Morana (goddess)

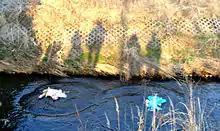
Marzanna dolls are thrown into the Brynica; Miasteczko Śląskie, 2015

The effigy has usually been made of straw, wrapped in white cloth and adorned with ribbons and necklaces. Traditionally the effigy has initially been carried past every house in the village by a group of children holding green juniper twigs. During this procession Morana was repeatedly dipped in every encountered puddle or stream. In the evening the effigy passed to the young adults; the juniper twigs were lit, and thus illuminated Morana was carried out of the village, burned, and thrown into water. There is a number of superstitions related to the custom of drowning Morana: one cannot touch the effigy once it's in the water or one's hand will wither; looking back while returning home may cause an illness, while stumbling and falling may lead to a relative's death within the coming year.